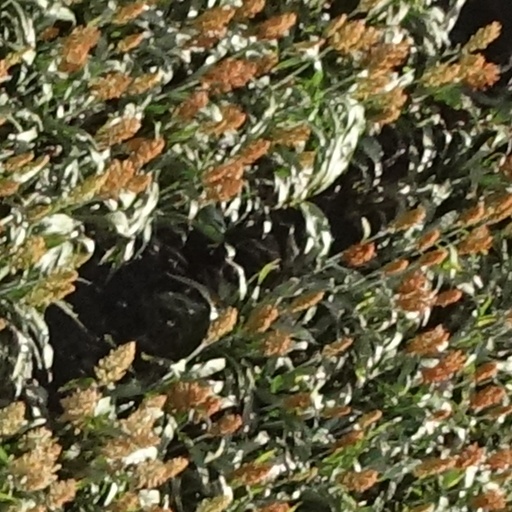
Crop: sorghum